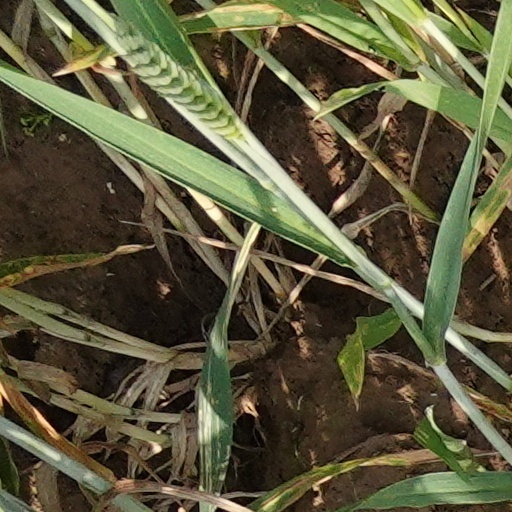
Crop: wheat